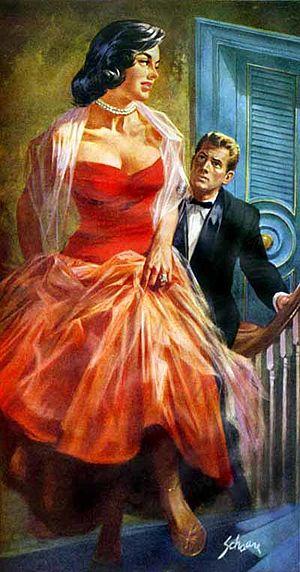
Harry J. Schaare, né le 23 mai 1922 à New York et décédé le 9 avril 2008 à Phoenix, est un illustrateur américain.